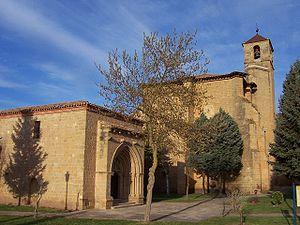
Bañares est une commune de la communauté autonome de La Rioja, en Espagne.